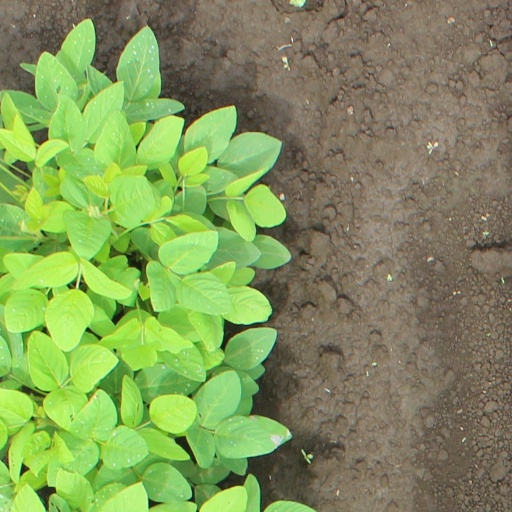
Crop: soybean